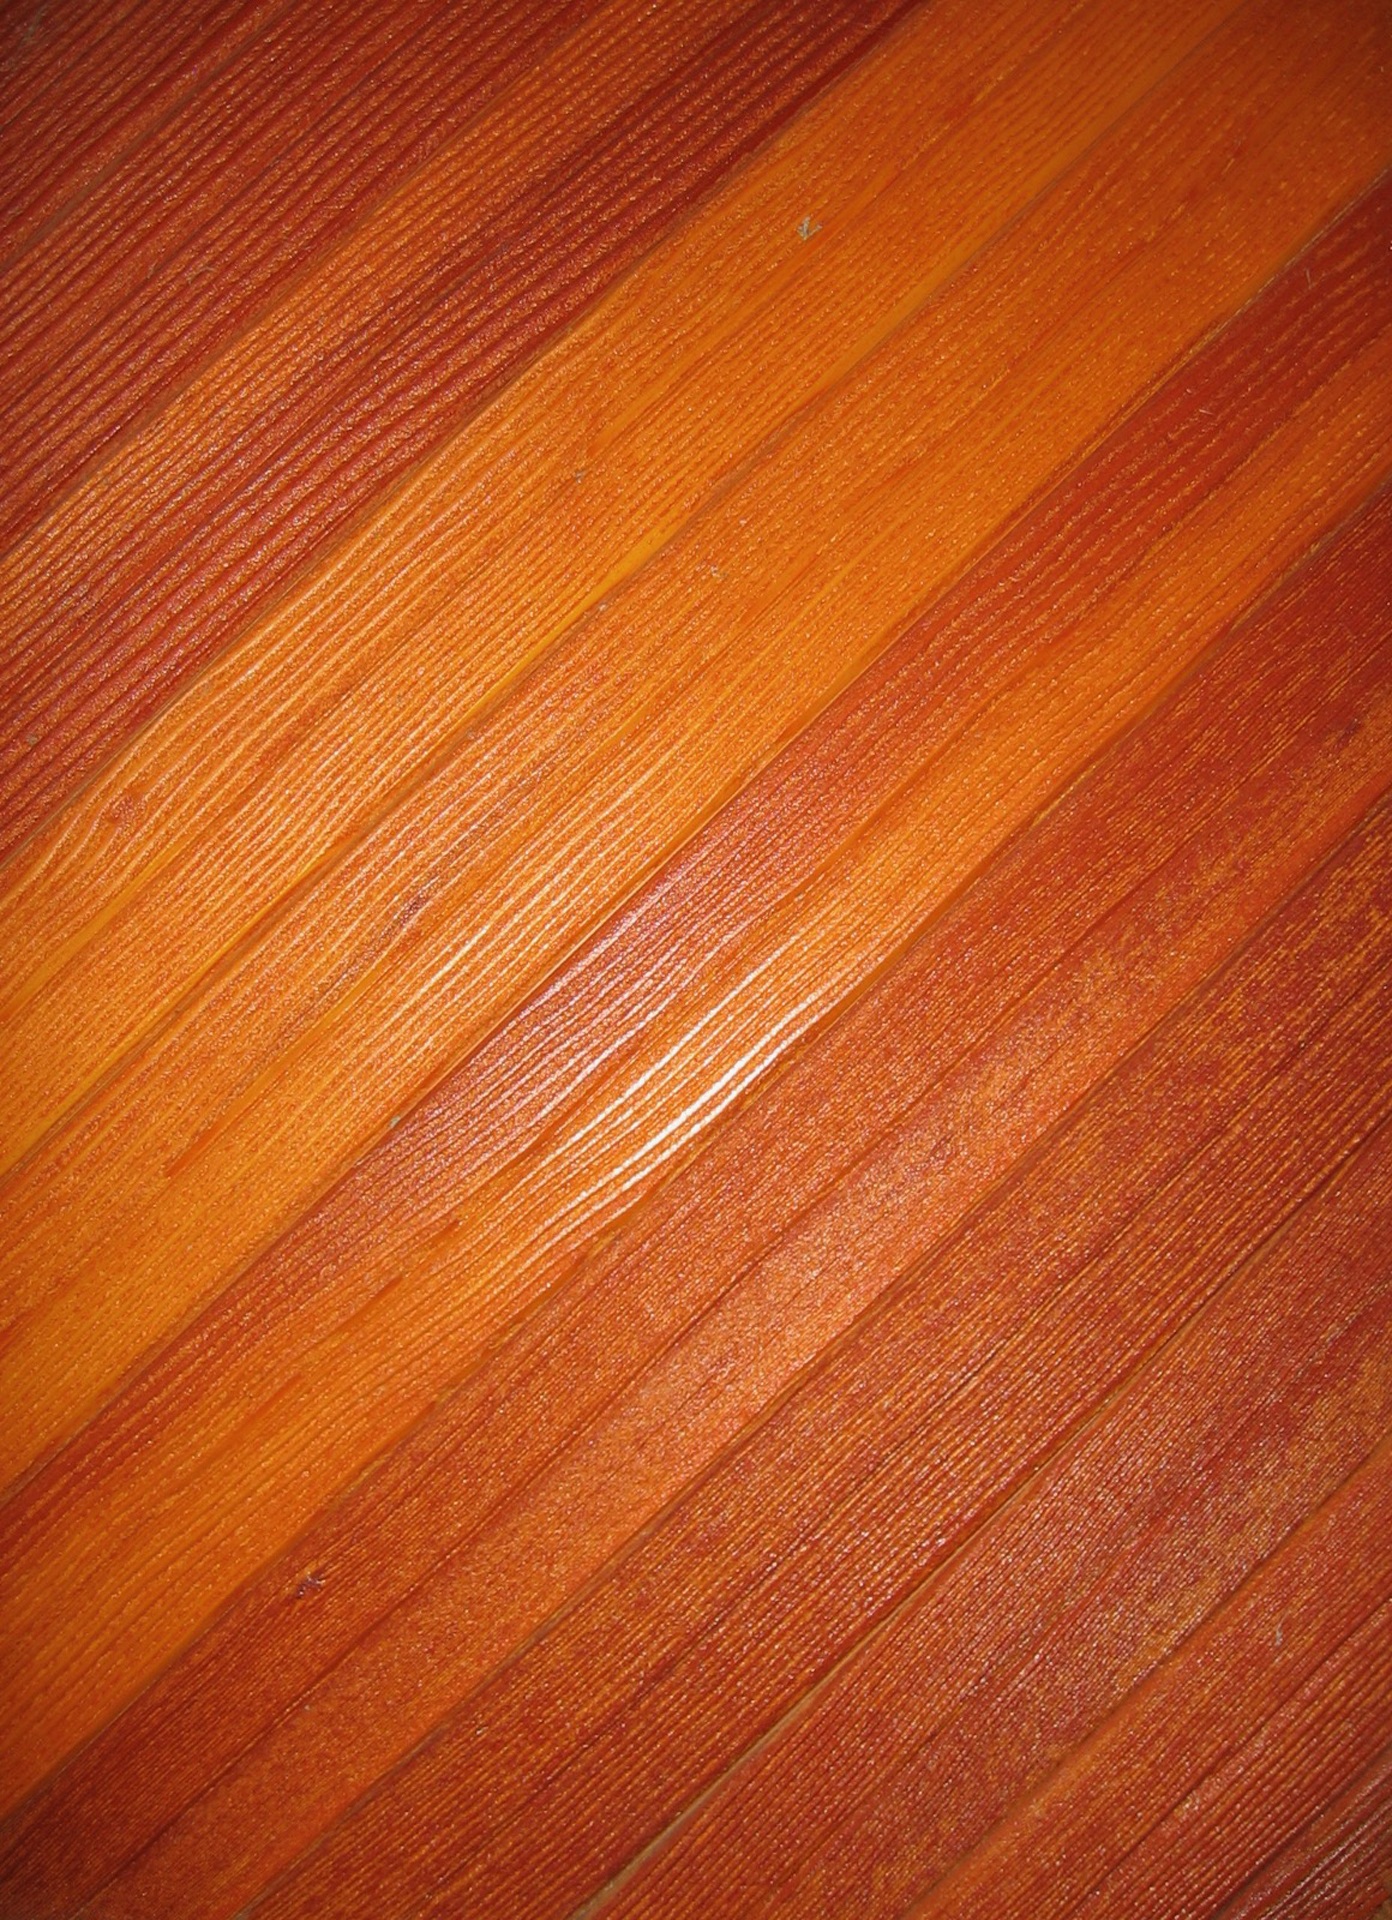
wood, texture, floor, pattern, brown, woodgrain, hardwood, flooring, plywood, wood flooring, wood texture, laminate flooring, wood stain